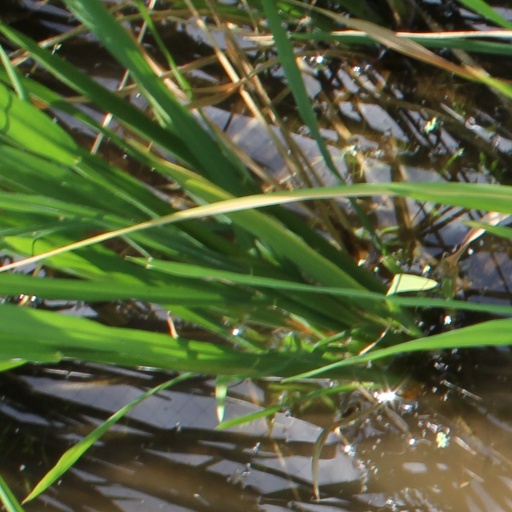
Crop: rice